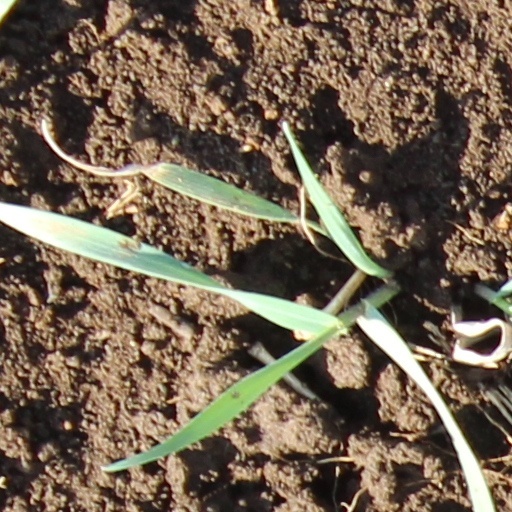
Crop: wheat